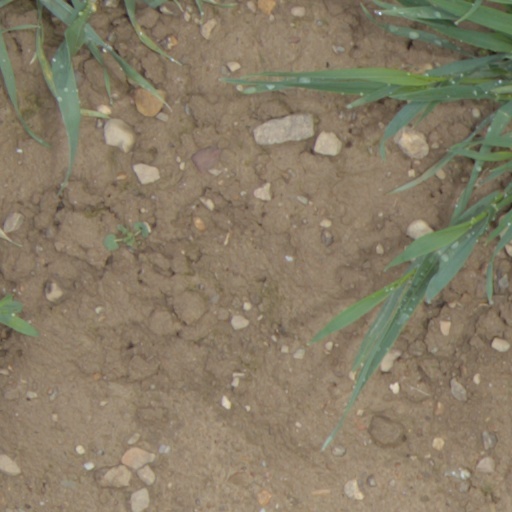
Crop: wheat